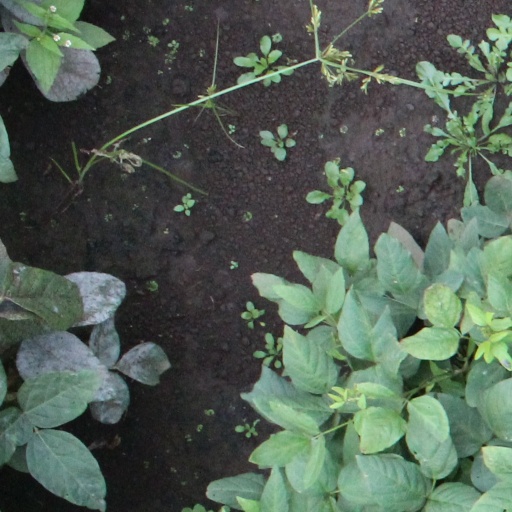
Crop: soybean